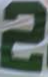
Number: 2